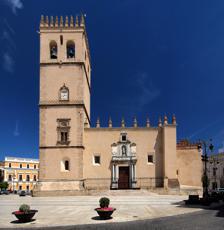
Building: Badajoz Cathedral
Country: Spain
Year built: 1276
Catholic cathedral in Badajoz, Spain Church in Badajoz, Spain Badajoz Cathedral Metropolitan Cathedral of Saint John the Baptist Catedral Metropolitana de San Juan Bautista West façade in 2024. 38°52′42.40″N 6°58′9.89″W / 38.8784444°N 6.9694139°W / 38.8784444; -6.9694139 Location Badajoz Address 1, Plaza España Country Spain Denomination Catholic Website catedraldebadajoz .es History Status Metropolitan Cathedral Dedication John the Baptist Architecture Style Gothic Groundbreaking 15th Century Specifications Length 70 m (229 ft 8 in) Width 40 m (131 ft 3 in) Tower height 40 m (131 ft 3 in) Administration Archdiocese Mérida–Badajoz Clergy Archbishop Celso Morga Iruzubieta Spanish Cultural Heritage Type Non-movable Criteria Monument Designated 3 June 1931 Reference no. RI-51-0000394 The Metropolitan Cathedral of Saint John the Baptist ( Spanish : Catedral Metropolitana de San Juan Bautista ) is a Catholic cathedral in Badajoz , Extremadura , western Spain . Since 1994, together with the Co-cathedral of Saint Mary Major of Mérida , it is the seat of the Archdiocese of Mérida-Badajoz . History After the reconquest of Badajoz in 1230 by King Alfonso IX of León , the new bishop Pedro Pérez initially adapted the former mosque in the Badajoz Alcazaba (citadel) as a cathedral. A new cathedral was not begun until the mid-13th century. The site chosen was that of a pre-existing Visigothic and Mozarabic church in the Campo de San Juan, situated outside the citadel. View of the choir. In 1270, though the construction was not finished, the new cathedral was consecrated  and dedicated to St. John the Baptist . The various works on the building lasted until the 15th century, and were followed by some modifications and renovations in the 16th-17th centuries. The church was declared a national historical monument in 1931. On July 28, 1994, Pope John Paul II established the Archdiocese of Mérida-Badajoz, making the Church of Saint John the Baptist its metropolitan cathedral. From 1587 to 1596, Cristóbal de Medrano became the Maestro de capillo at the Cathedral of Badajoz. Description Due to its position outside the citadel, the church has a fortress-like appearance, with strong walls and bastions, and a sturdy square tower. The tower measures 11 meters on each side and 14 meters in height, and consists in four sections, the top one housing the bells. The original design included two of such towers. The church itself has a simple rectangular main façade with one marble portal, built in 1619. The portalis flanked by two Ionic columns and is surmounted by a niche with a statue of St. John the Baptist. The portal of St. Blaise, on the southern side, is most likely the oldest one: it is flanked by two pilasters and features a small image of the saint to which it is entitled. All the walls, and the tower as well, feature Gothic merlons. The cathedral's interior is in the late Gothic architectural style, and has a nave and two aisles, side chapels, a high altar (with a highly decorated Baroque retablo ) and a choir with Plateresque stalls and a Baroque organ. The cloister is in Manueline Portuguese style. Notes